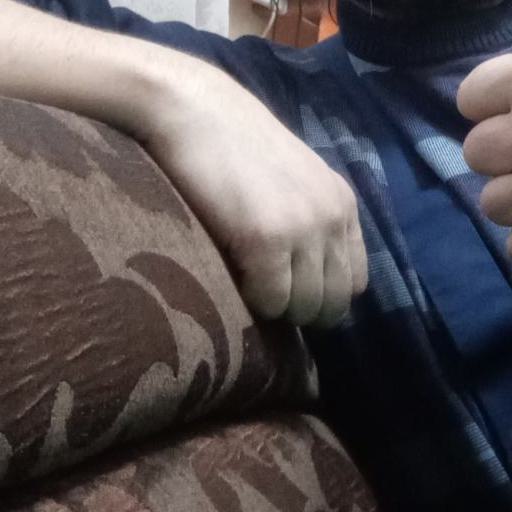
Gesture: no_gesture